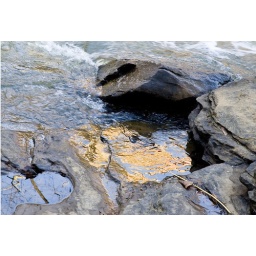
tree in water reflection